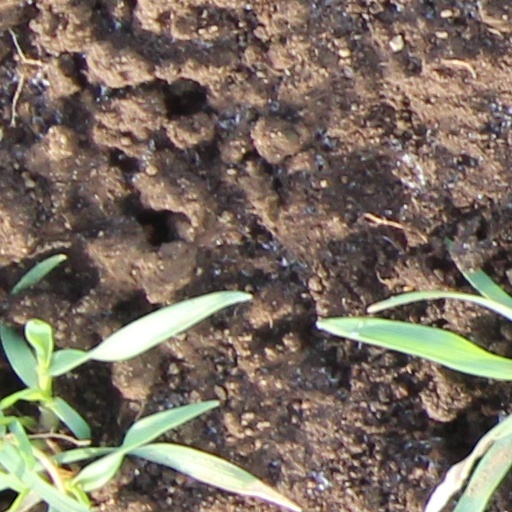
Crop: wheat